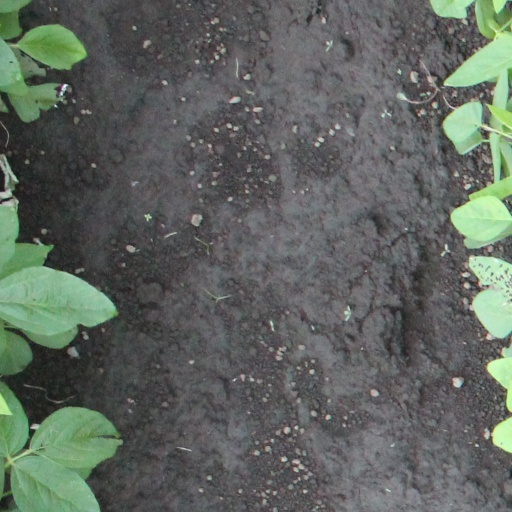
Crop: soybean